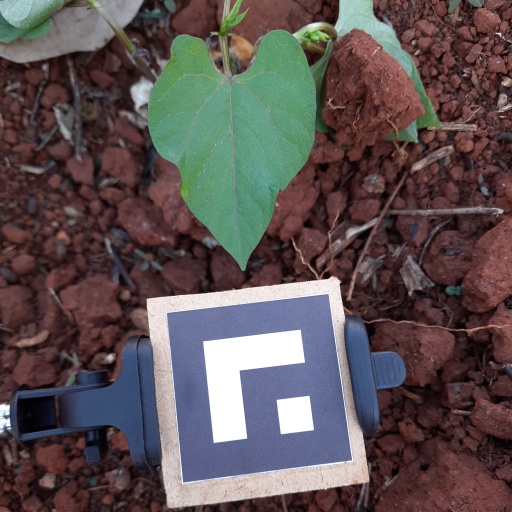
Observations: wavy surface, no eating holes, under shade